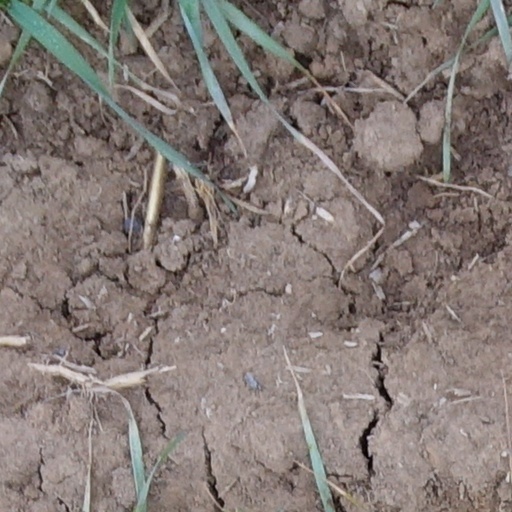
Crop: wheat